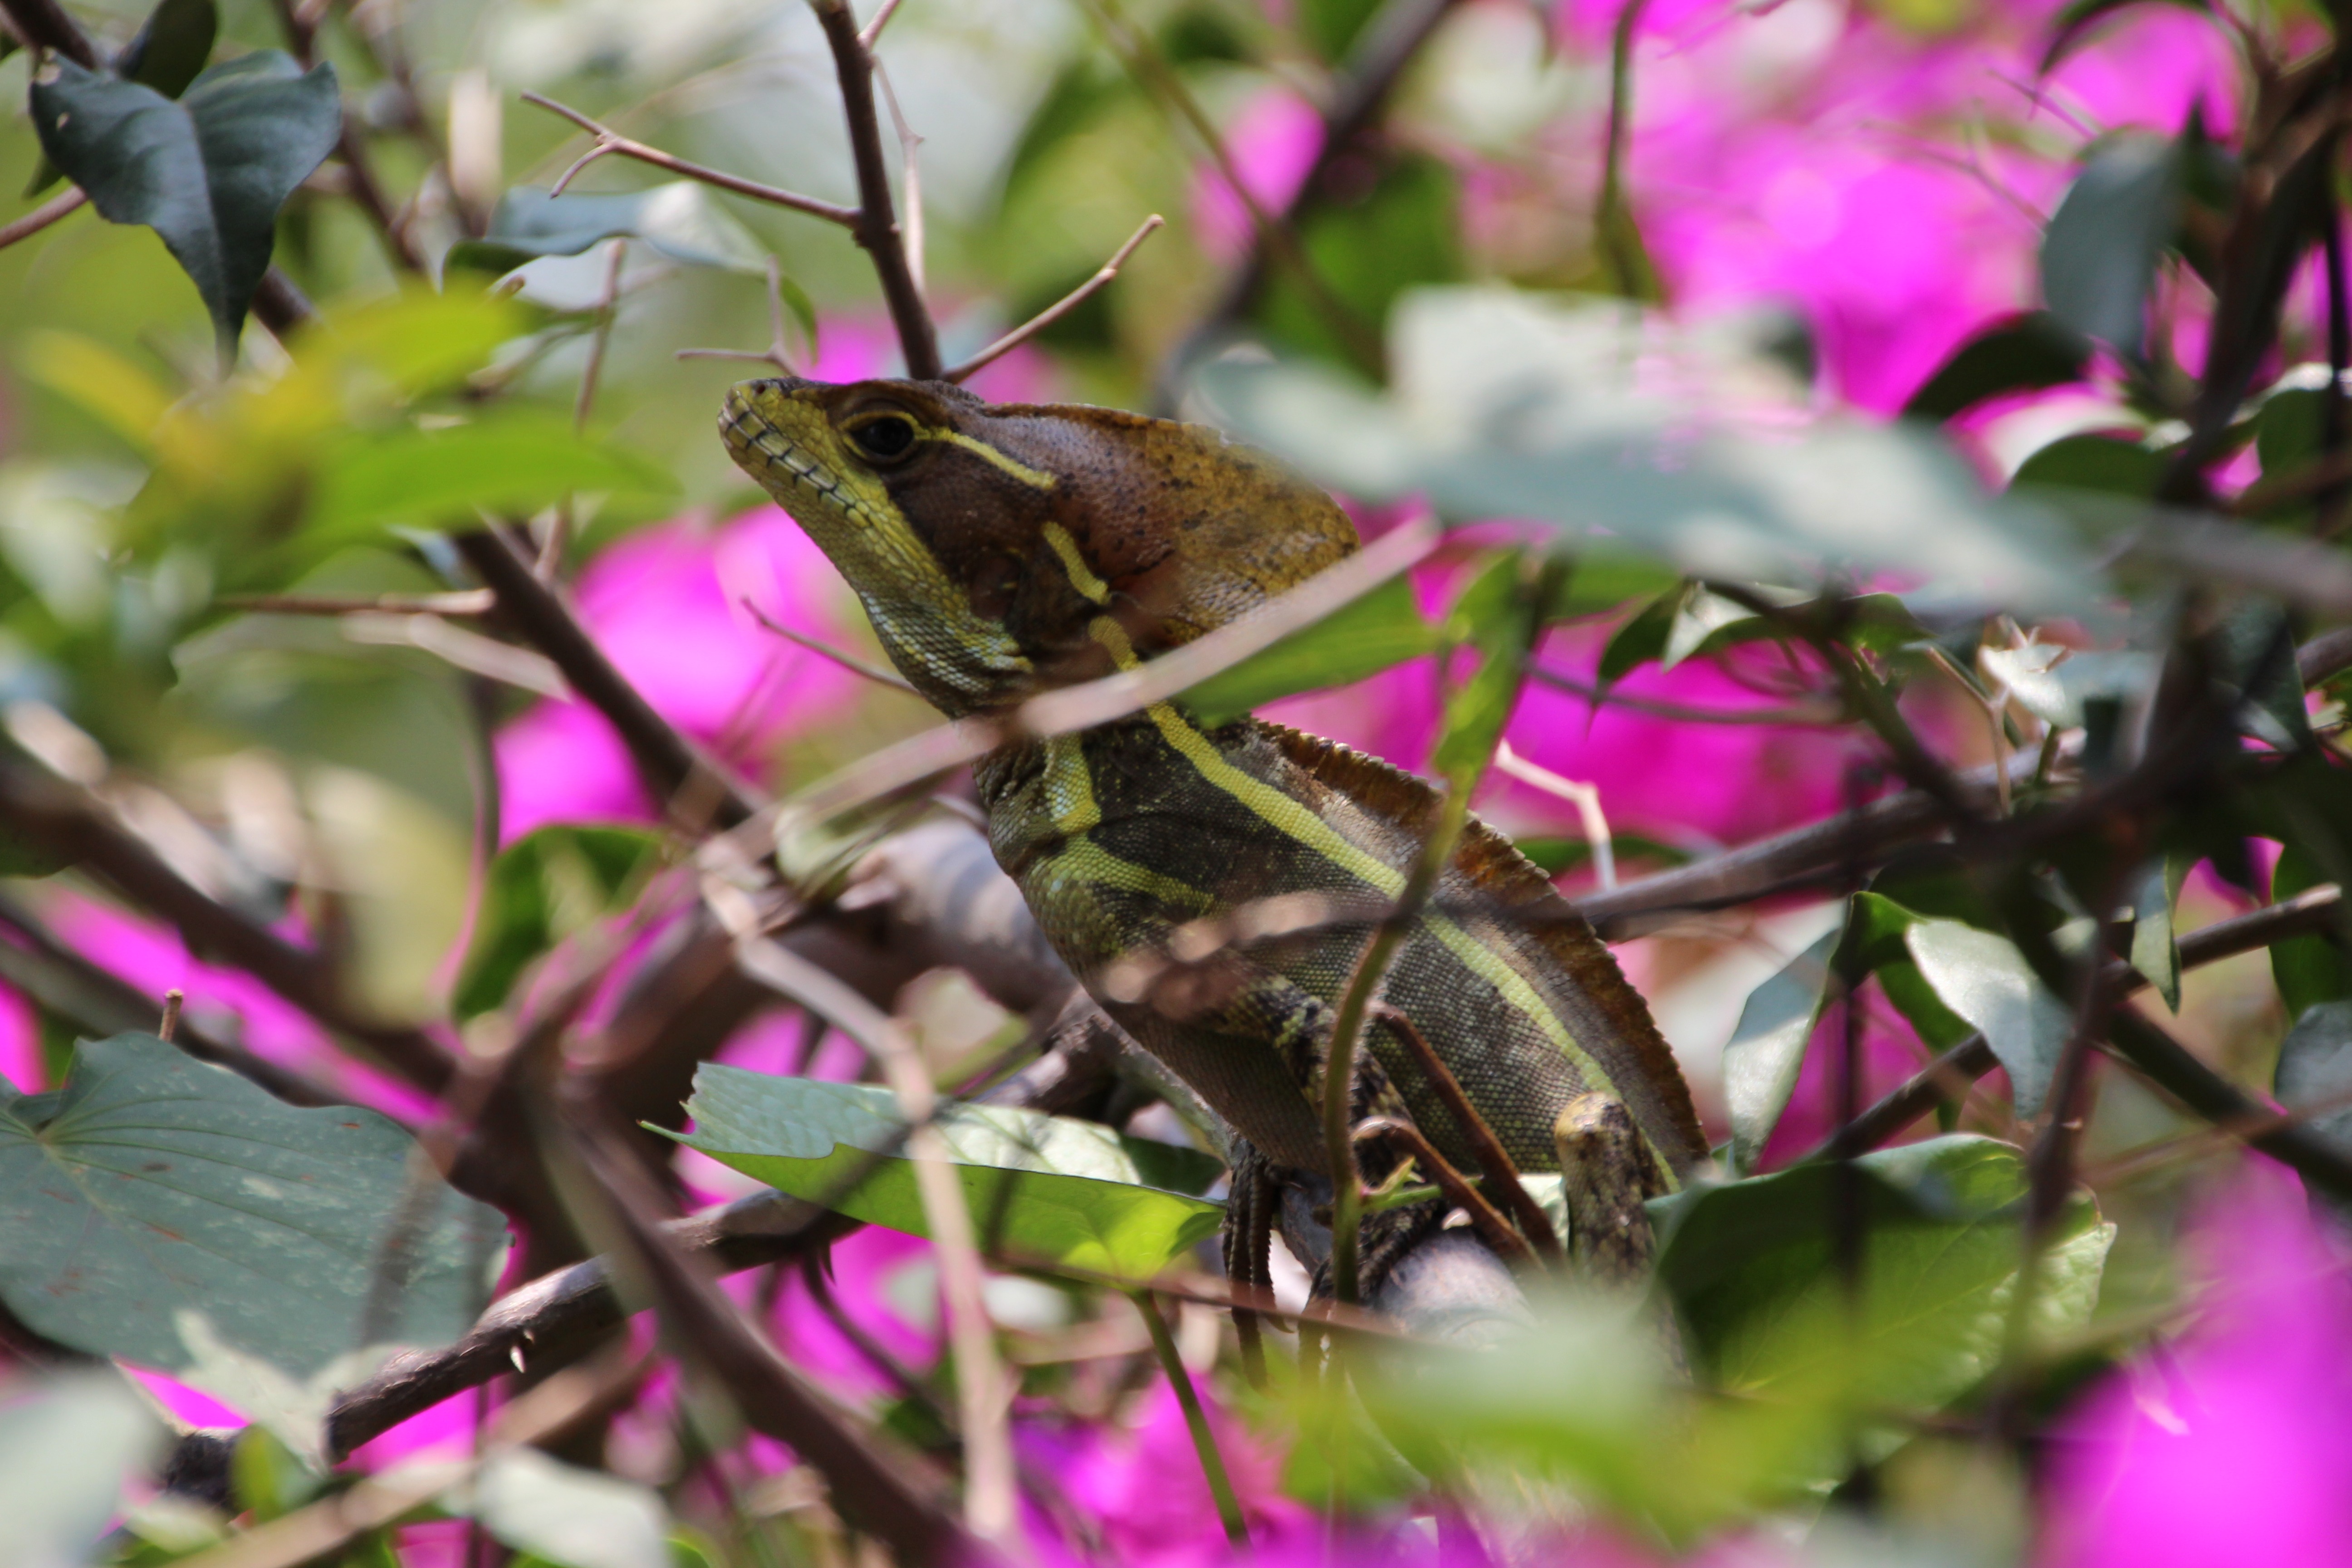
nature, flower, animal, insect, hummingbird, botany, flora, fauna, lizard, invertebrate, camouflage, animals, bee, animal world, nectar, macro photography, honey bee, pollinator, membrane winged insect